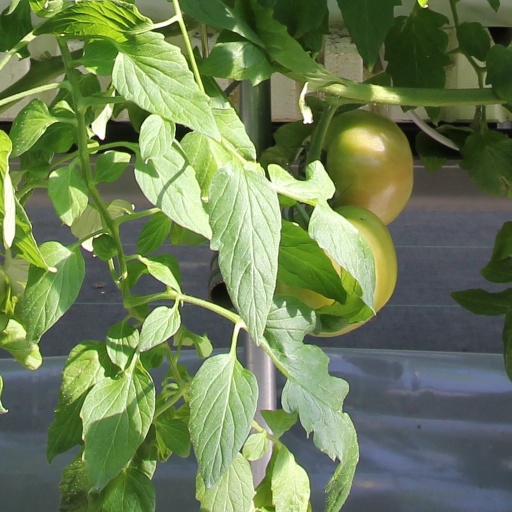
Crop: tomato